Megha (2014 film)

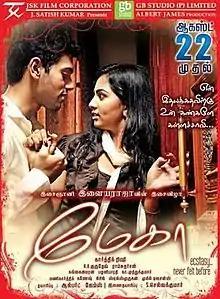

Megha is a 2014 Indian Tamil language romantic action film written and directed by Karthik Rishi, a former associate of Subramaniam Siva. Jointly produced by Albert James and S. Selvakumar, the film stars Ashwin Kakumanu, Srushti Dange and Angana Roy, while Jayaprakash, Ravi Prakash, Aadukalam Naren, Meera Krishnan, and Nithya make up the supporting cast. The film's soundtrack and background score were composed by Ilaiyaraaja. The film released on 29 August 2014. This film was a success at the box office with songs of the film being praised.